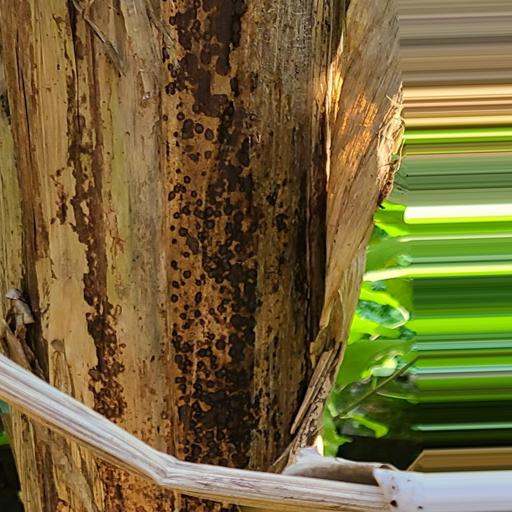
Label: bract_mosaic_virus